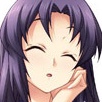
Portrait style: Anime Portrait